Fort Snelling

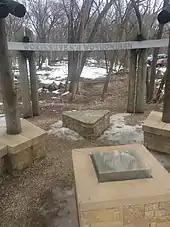
The Wokiksuye K'a Woyuonihan memorial site at Fort Snelling, with a pipestone encased in the center, surrounded by bundles of the four sacred medicines: sage, cedar, tobacco, and sweetgrass.

From 1833 to 1836 Dr. Nathan Sturges Jarvis (surgeon) was stationed at Fort Snelling. During that time he acquired a notable collection of northern plains Native American artifacts now housed at the Brooklyn Museum.